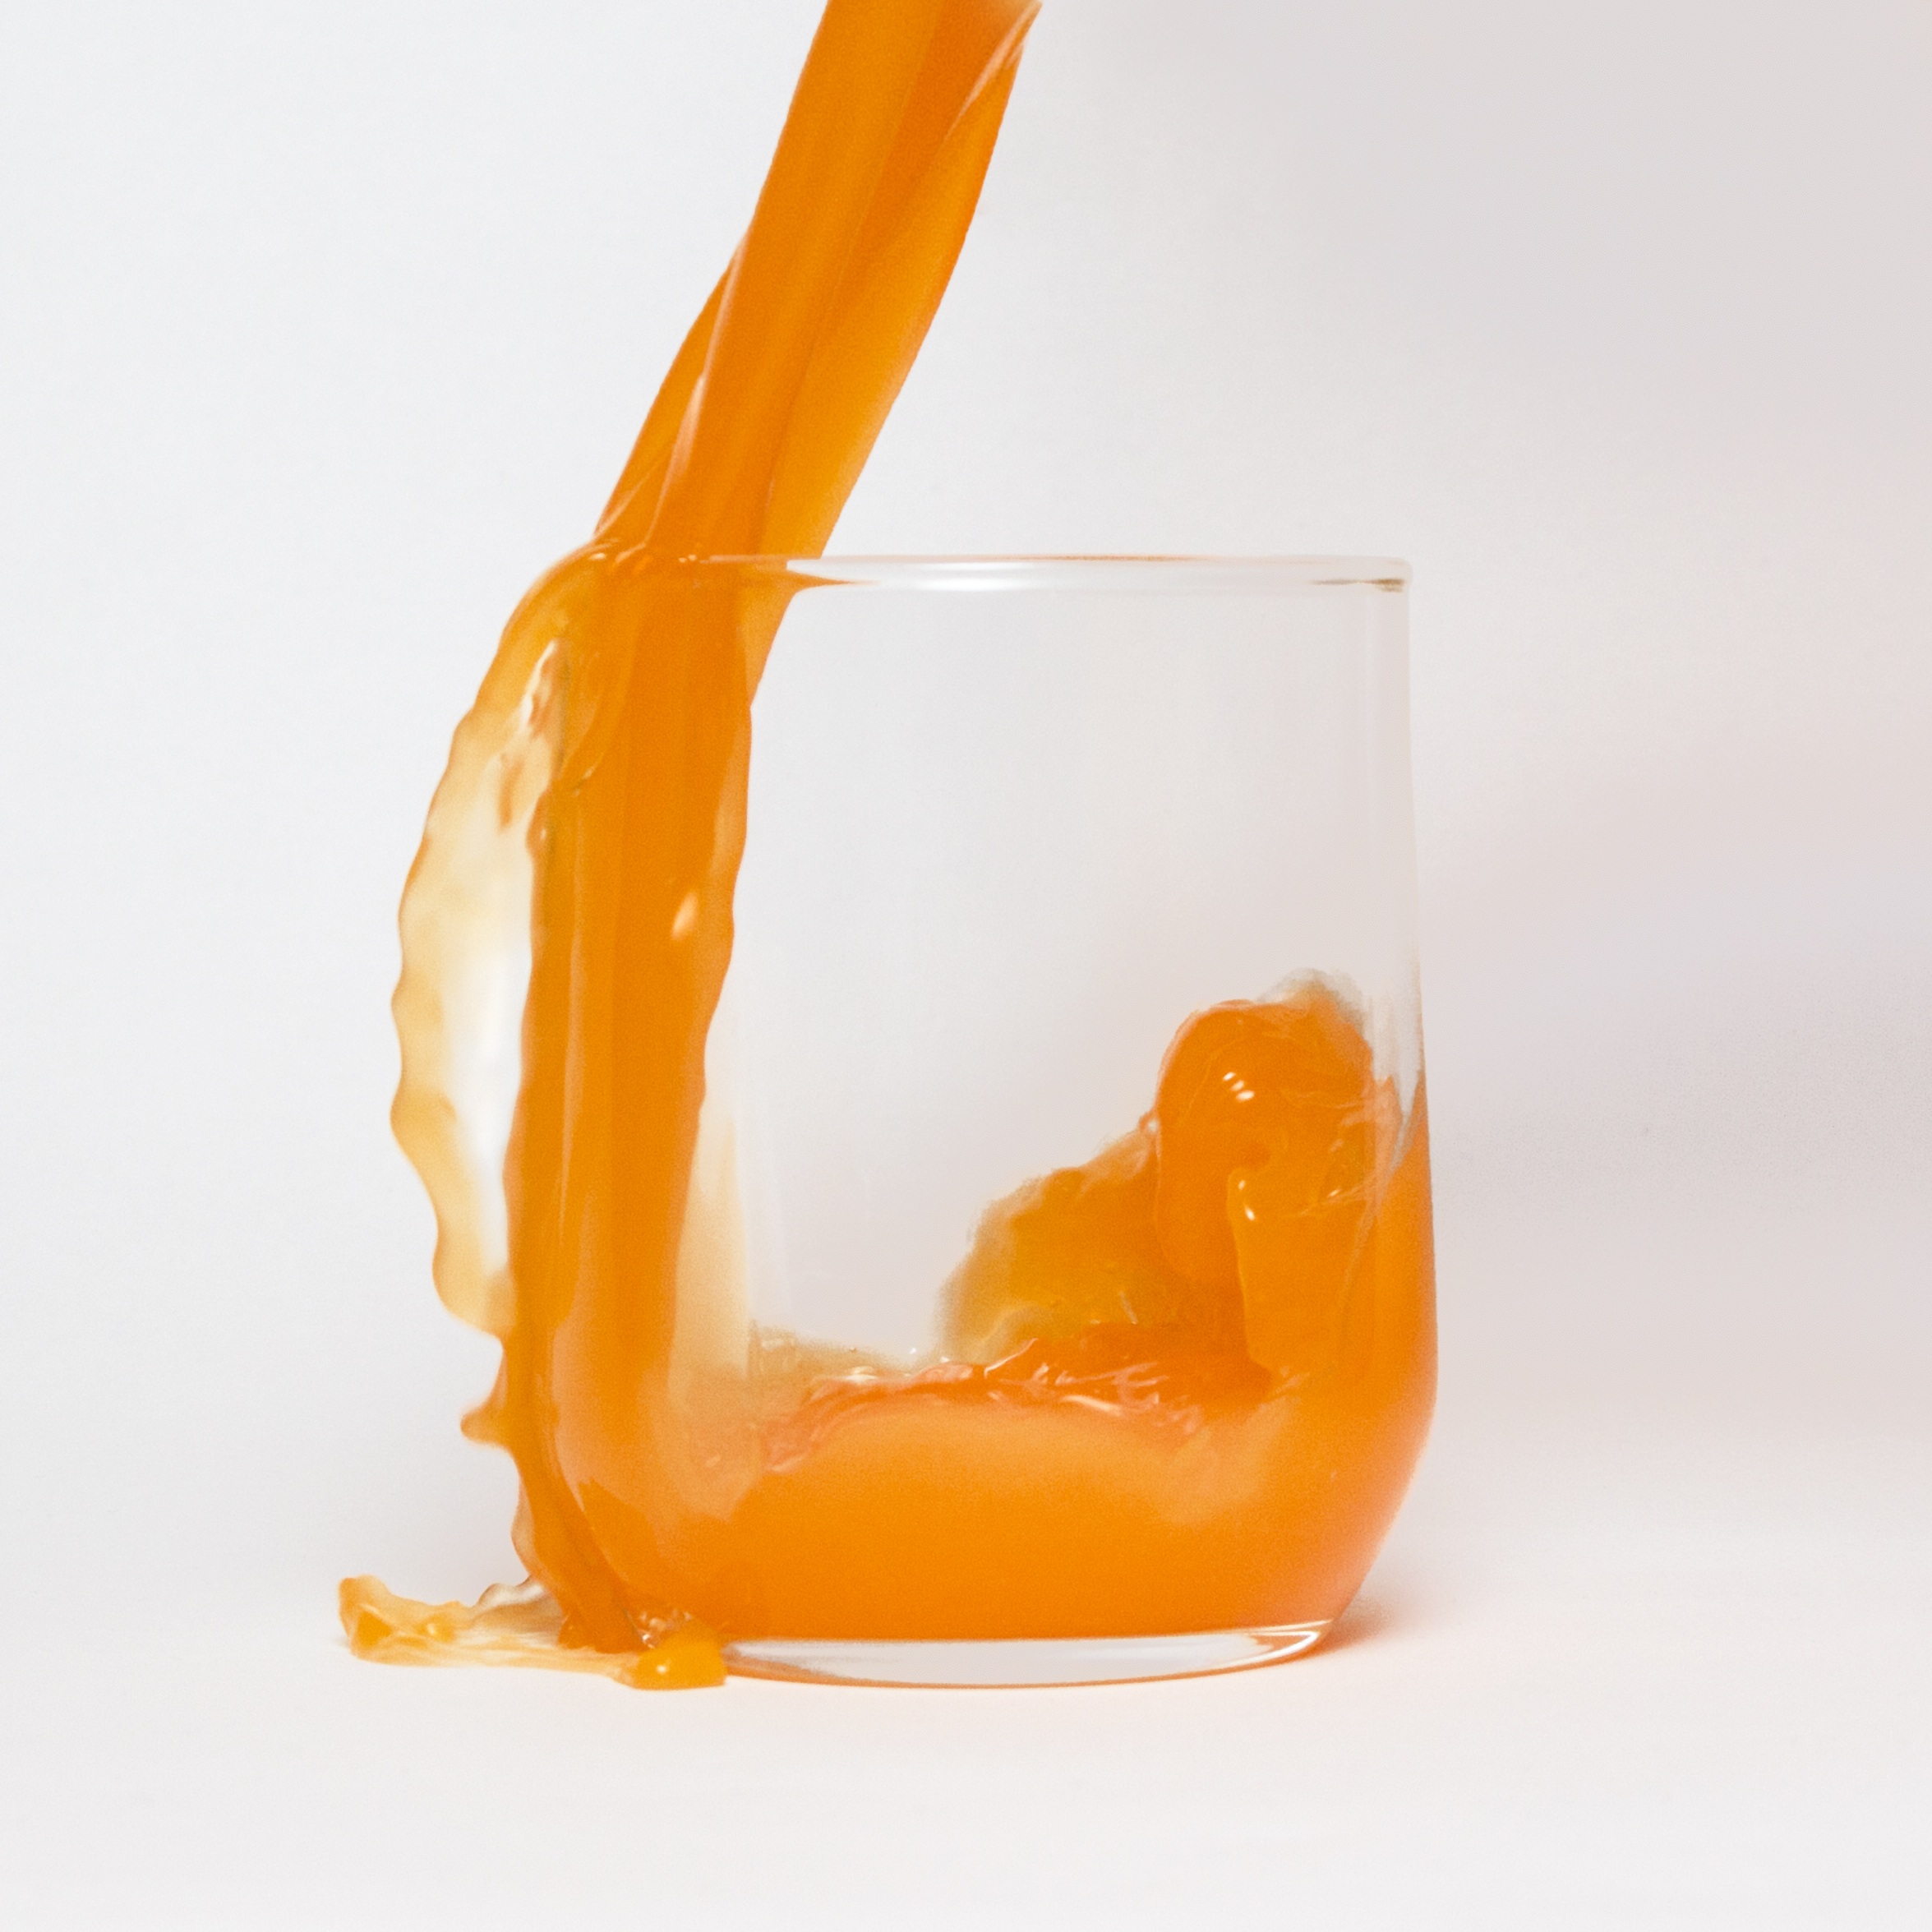
fruit, cup, orange, food, produce, studio, drink, juice, liqueur, casting